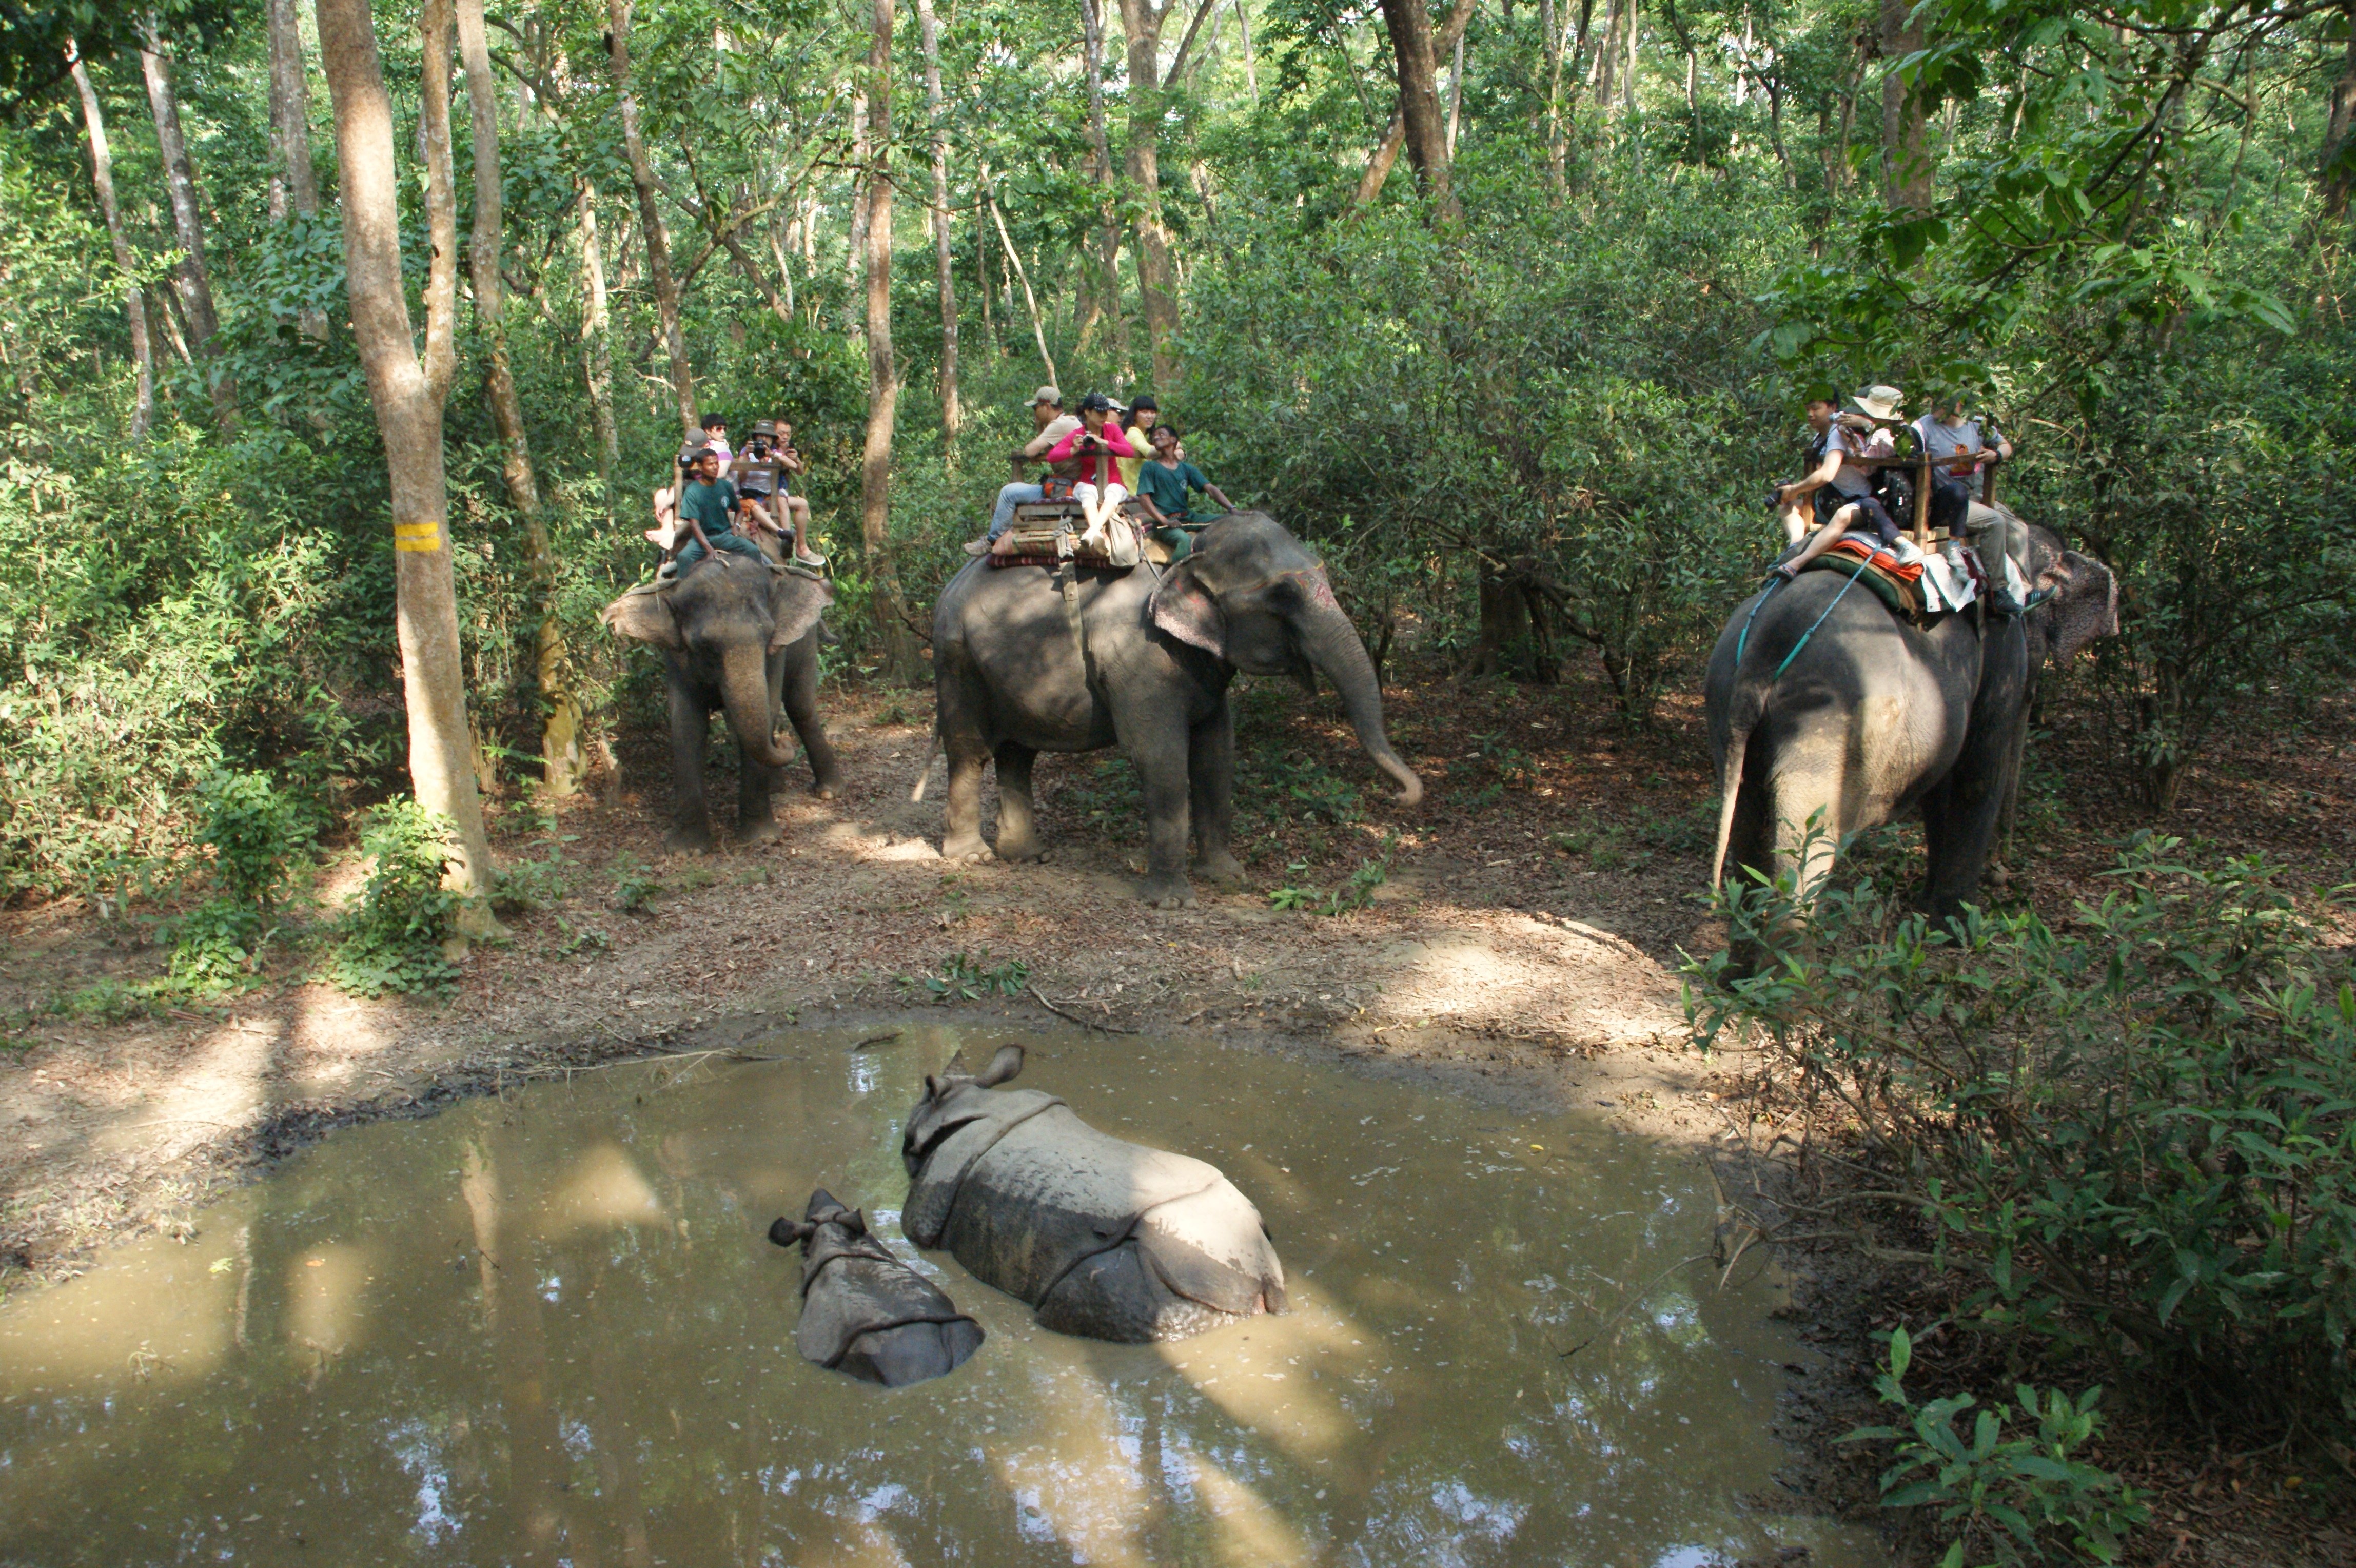
water, forest, adventure, pond, jungle, ride, national park, nepal, rhino, trees, art, sports, tourists, safari, elephants, pack animal, eventing, trail riding, chitwan, animal sports